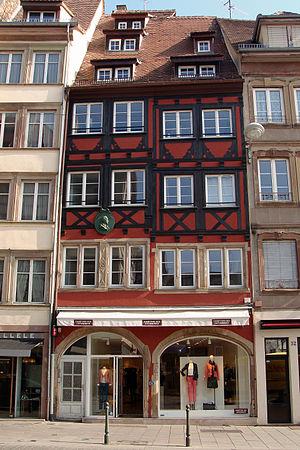
Maison de Goethe à Strasbourg. Goethe y résida de 1770 à 1771 pendant ses études. Une plaque est placée sur la maison.
La maison de Goethe à Strasbourg est une maison de ville à colombages alsacienne traditionnelle, historique, du XVIᵉ siècle, du quartier de la Grande Île de Strasbourg, dans le centre-ville historique de Strasbourg, dans le Bas-Rhin en Alsace dans le Grand Est. Johann Wolfgang von Goethe philosophe, dramaturge, homme d'état allemand, considéré comme un des auteurs les plus importants de la littérature allemande, y vécut dans une chambre d'étudiant du second étage, en 1770 et 1771, durant ses études de Droit à l’Université de Strasbourg.
Johann Wolfgang Goethe /ˈjoːhan ˈvɔlfɡaŋ fɔn ˈɡøːtə/, né le 28 août 1749 à Francfort et mort le 22 mars 1832 à Weimar, est un romancier, dramaturge, poète, scientifique, théoricien de l'art et homme d'État allemand.